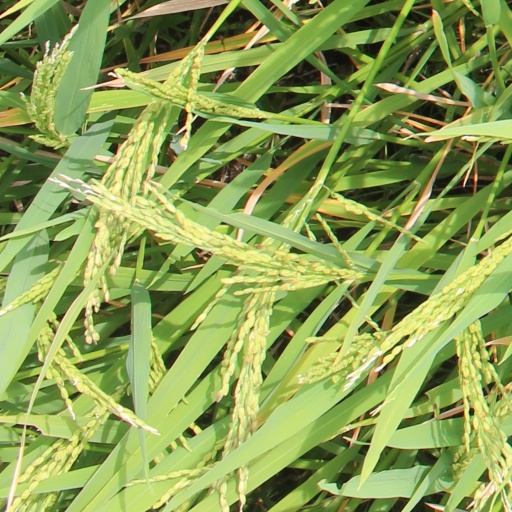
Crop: rice